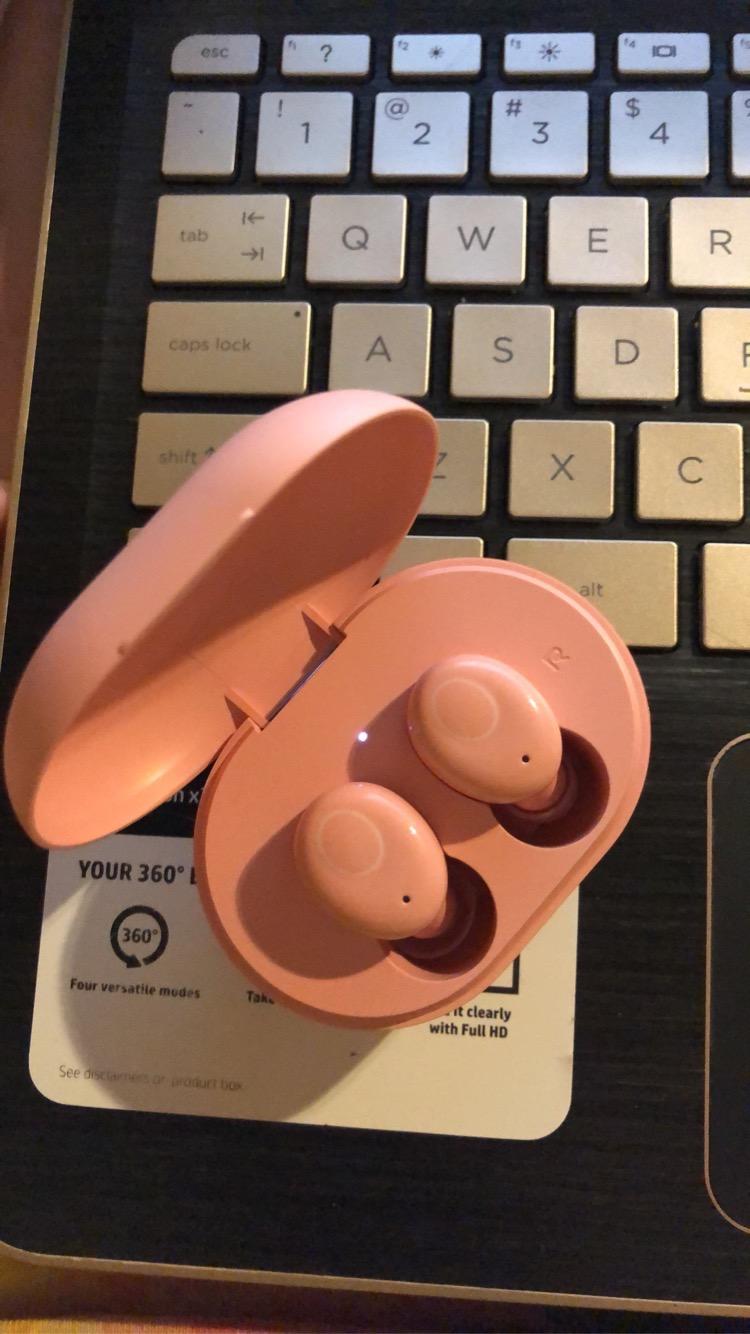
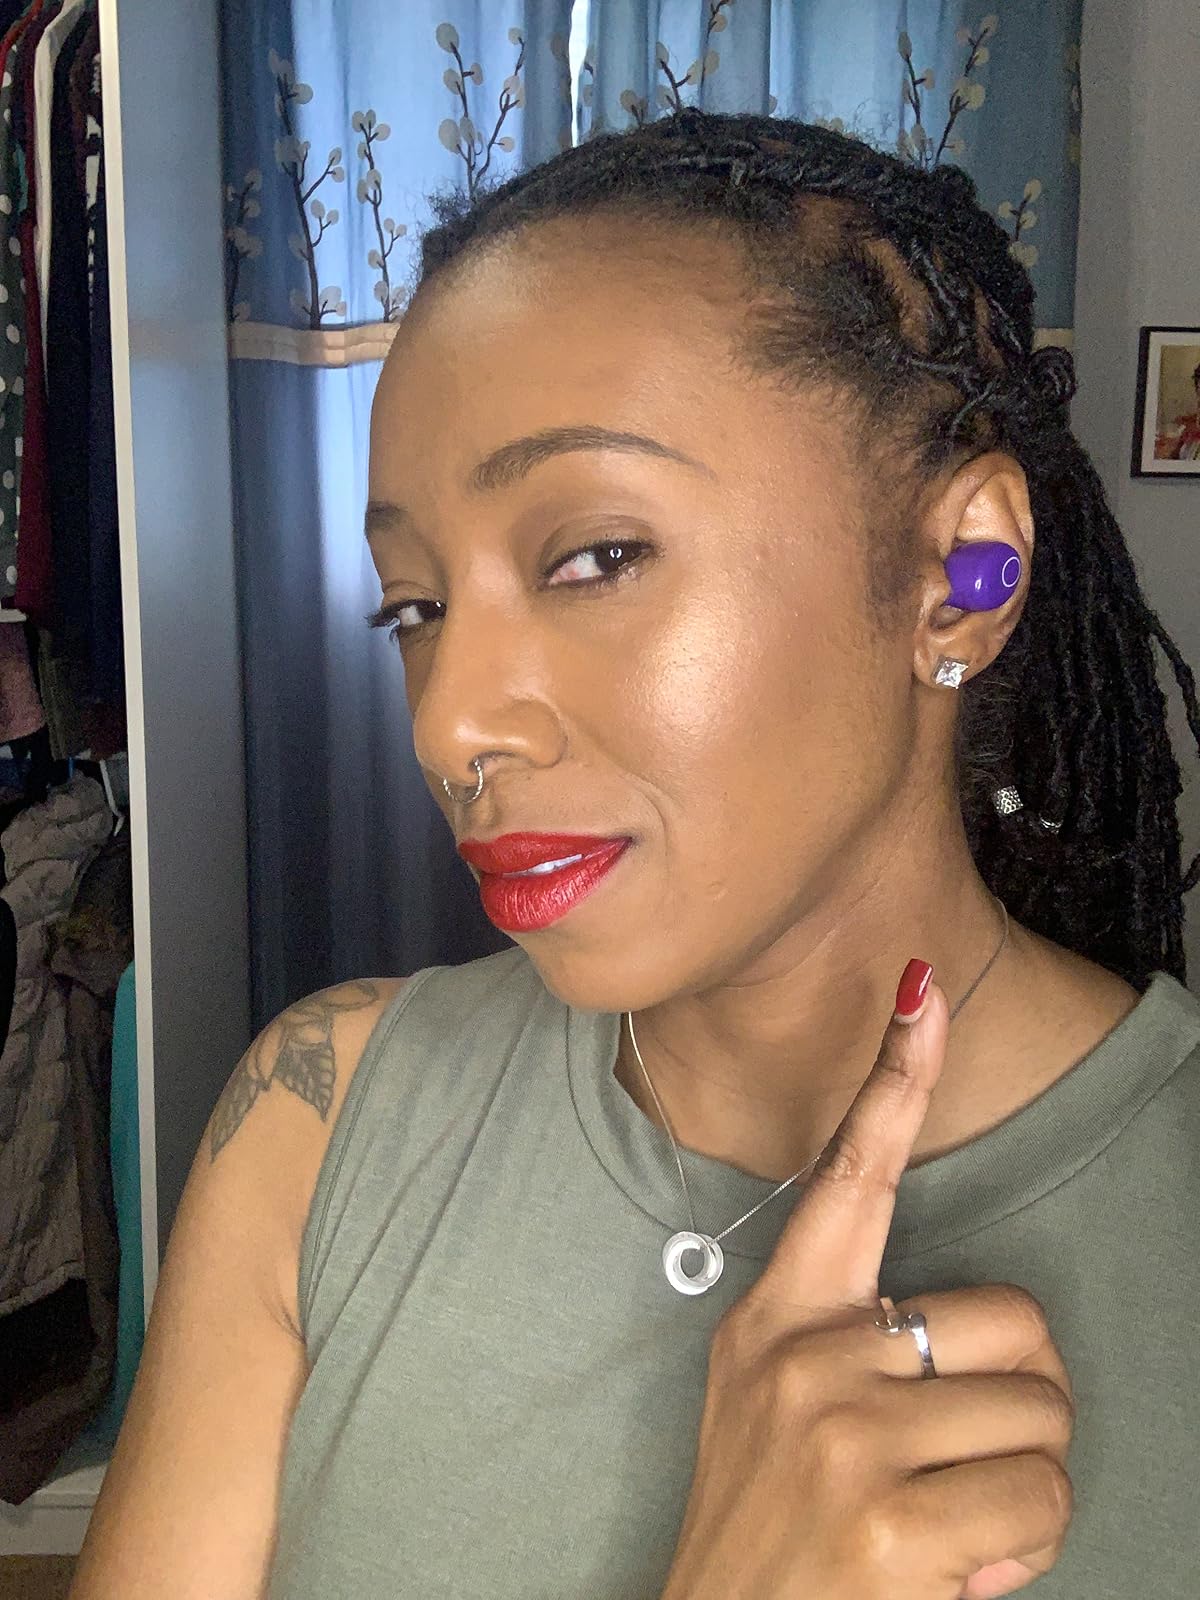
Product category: earbuds
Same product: no